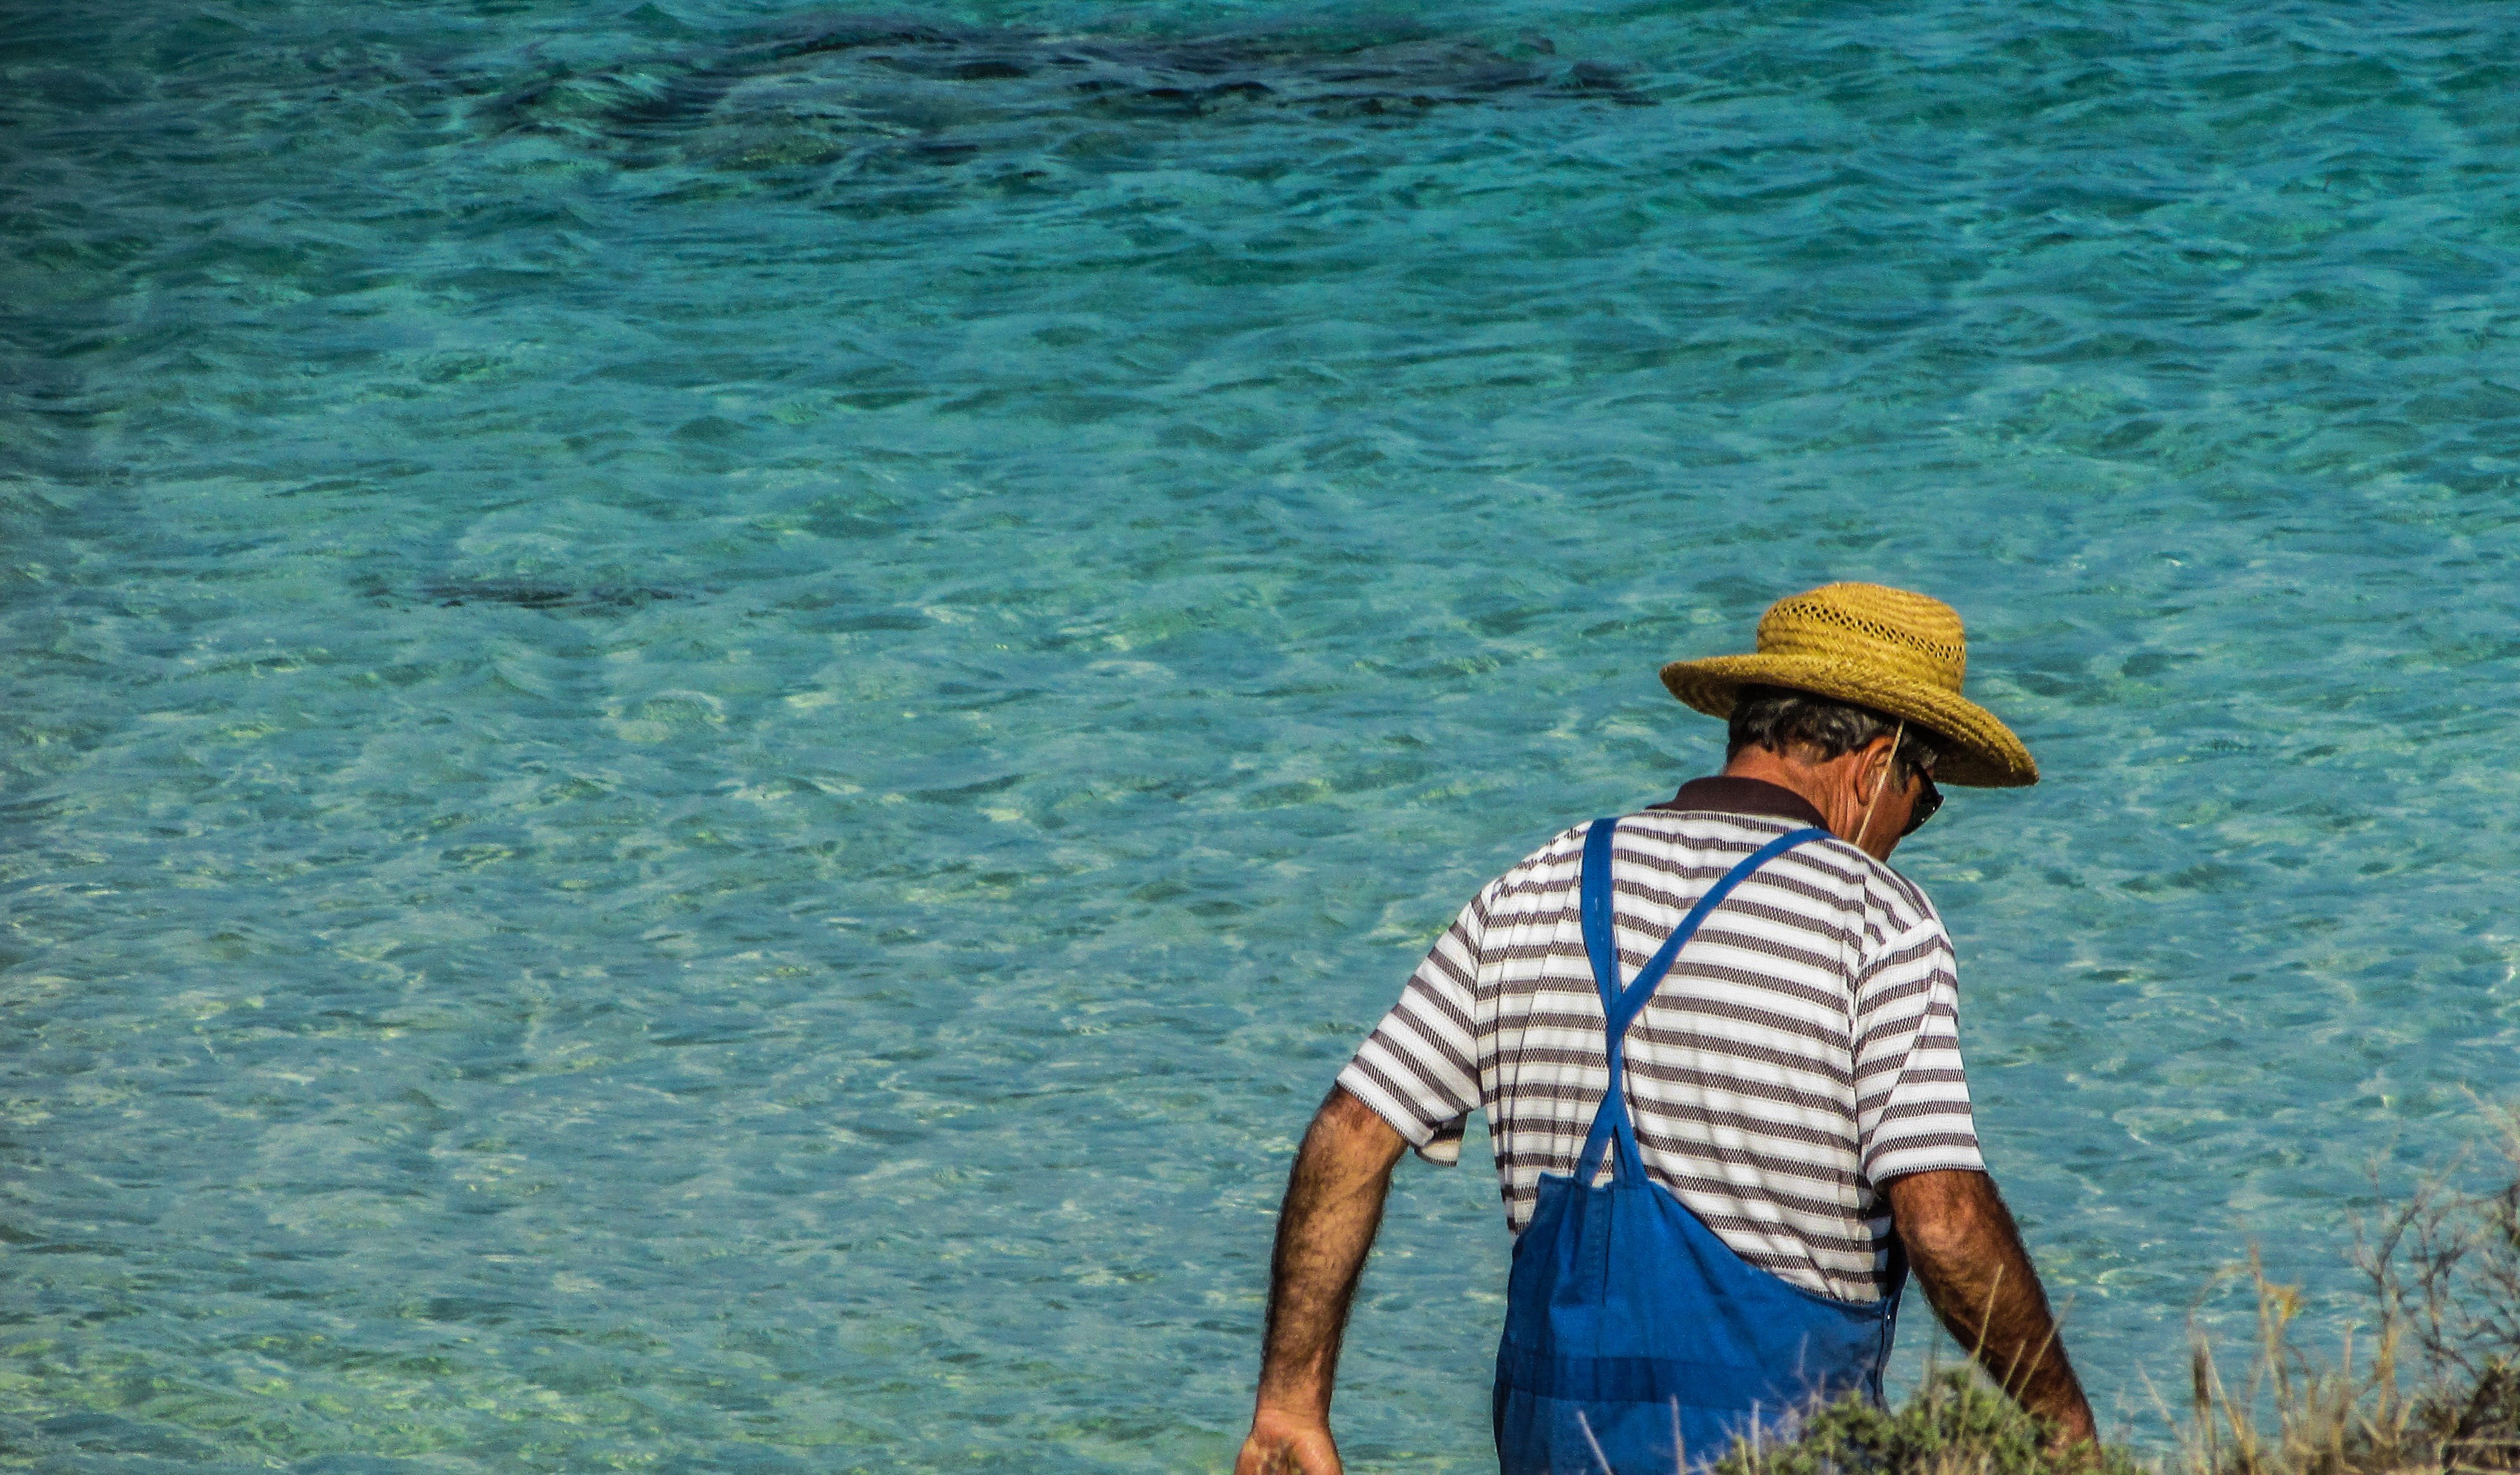
sea, ocean, walking, vacation, leisure, mature man